Junk food

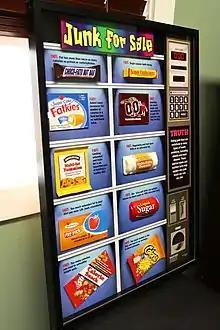
A poster at Camp Pendleton's 21-Area Health Promotion Center describes the effects of junk food that many Marines and sailors consume.

"Junk food" is a term used to describe food that is high in calories from macronutrients such as sugar and fat, and often also high in sodium, making it hyperpalatable, and low in dietary fiber, protein, or micronutrients such as vitamins and minerals. It is also known as "high in fat, salt and sugar food" (HFSS food). The term "junk food" is a pejorative dating back to the 1950s.